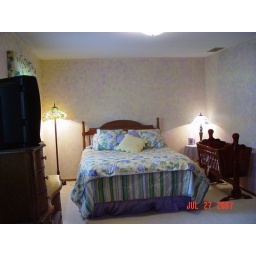
11' x 16' + 5' x 6' computer desk area and a large 6' x 6' walk in closet